Rubbernecking

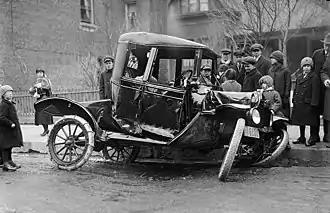
Rubberneckers are often found at road accidents; seen above is an accident from 1918.

The term is often used to refer to the activity of motorists slowing down in order to see something on the other side of a road or highway, often the scene of a traffic accident. This is sometimes also called "accident gawking". A study on the English M6 motorway found that 29% of accidents and breakdowns caused slowdowns in the uninvolved opposite lanes. According to a 2003 study in the U.S., rubbernecking was the cause of 16% of distraction-related traffic accidents. Rubbernecking appears in the book "100 Most Dangerous Things in Everyday Life and What You Can Do About Them", which advises that the safest course when there are flashing lights and an accident is to keep moving, as "there is nothing to see here". Rubbernecking's impact on traffic has been the subject of studies and is said to be factored into highway design.